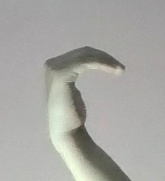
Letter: haa